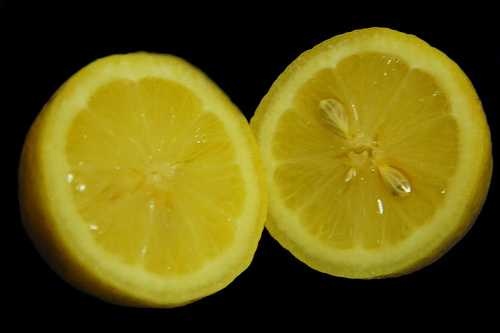
Label: Lemon